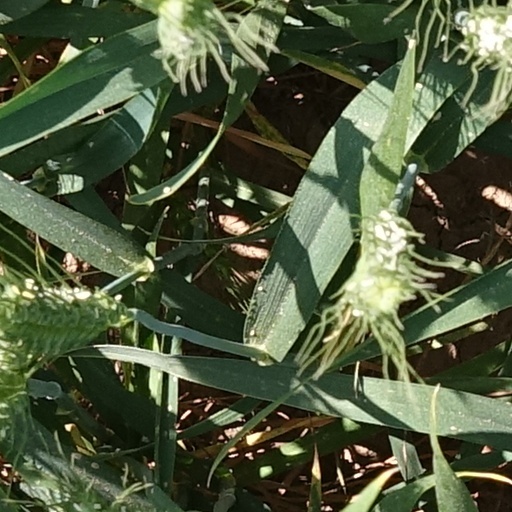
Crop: wheat